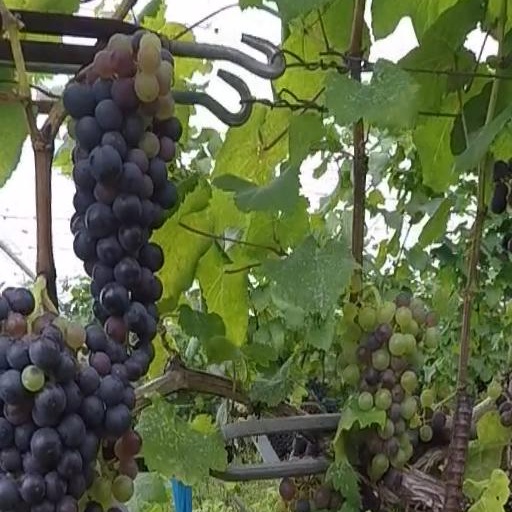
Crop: grape